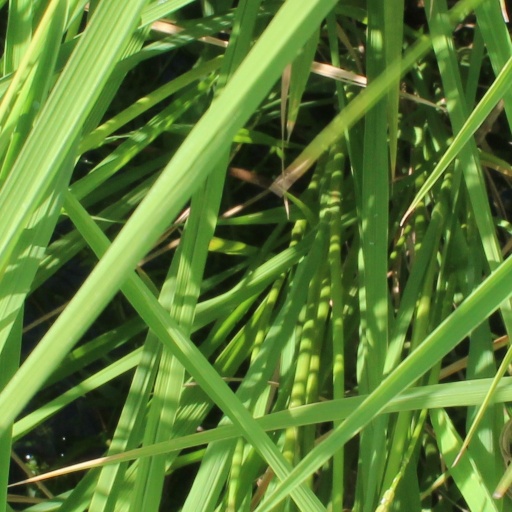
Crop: rice